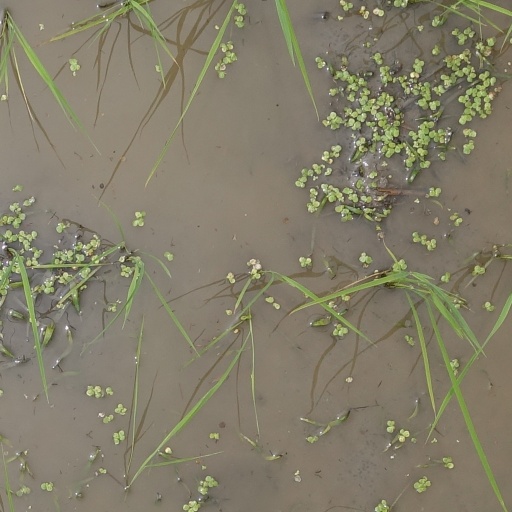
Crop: rice